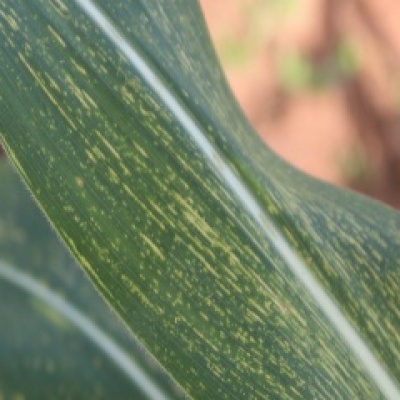
Label: Corn_(Maize)___Maize_Streak_Virus